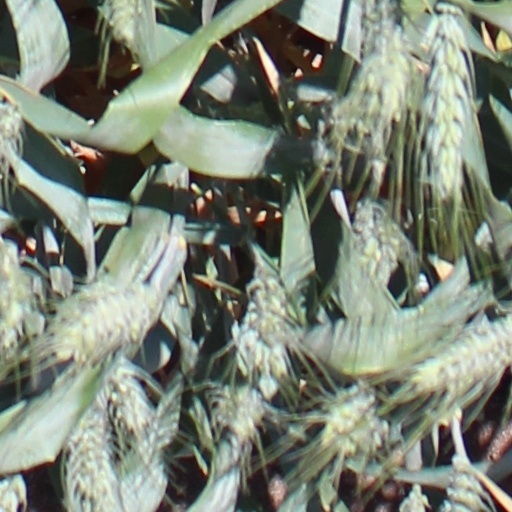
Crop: wheat